Atlético Coruña Montañeros CF

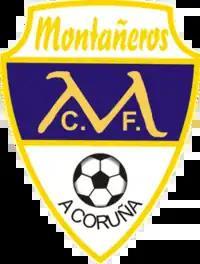
Montañeros CF old logo

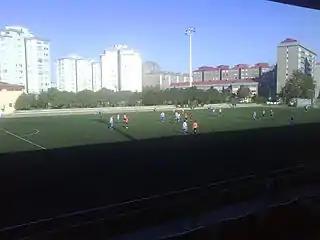
Elviña Grande

Founded in 1968 as "Asociación Juvenil Montañeros del Sagrado Corazón", Montañeros only created a football club ten years later, eventually changing name to "Club Montañeros del Sagrado Corazón", only taking part of youth competitions. In 1994, as the club was close to bankruptcy, president Fausto Vázquez took over and improved the club's youth setup, changing its name to "Montañeros CF".